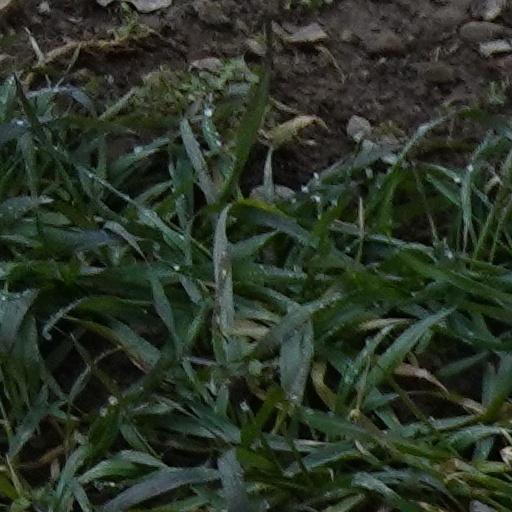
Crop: wheat